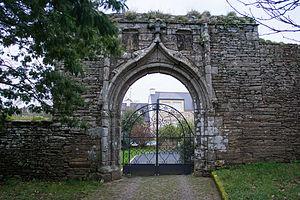
Prieuré de Locamand
La Forêt-Fouesnant est une commune du département du Finistère, dans la région Bretagne, en France. La Forêt-Fouesnant possède aussi un port de plaisance : Port-la-Forêt. Avec Bénodet et Fouesnant, La Forêt-Fouesnant forme désormais la « Riviera bretonne », nouvelle appellation touristique.